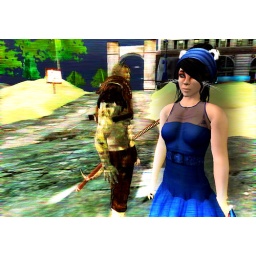
cat and mouse in blue dress with purse